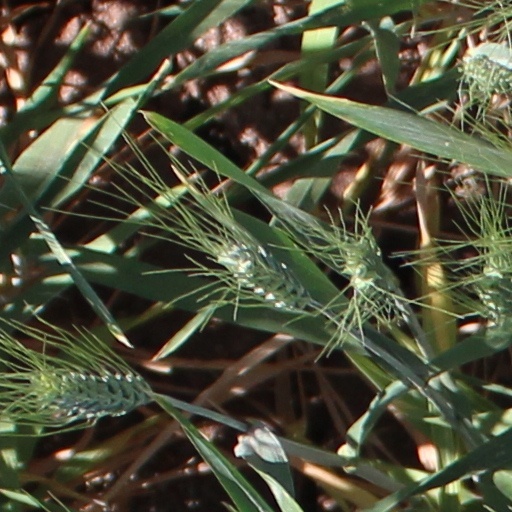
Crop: wheat